Tumhari Kasam

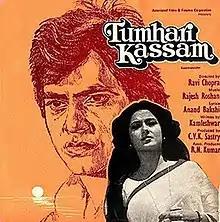
Movie Poster

Tumhari Kasam is a 1978 Indian Hindi-language drama film, produced by C.V.K. Sastry on Associated Films & Finance Corporation banner and directed by Ravi Chopra. The film stars Jeetendra and Moushmi Chatterjee, with music composed by Rajesh Roshan.